Vilémov (Havlíčkův Brod District)

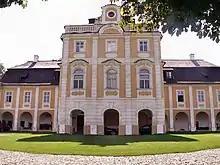
Klášter Castle

Klášter Castle was returned to the Rajský of Dubnice family in 1991 and is in private ownership since then. The dilapidated building has been renovated by the family and now serves as a hotel and restaurant.